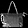
Label: Bag